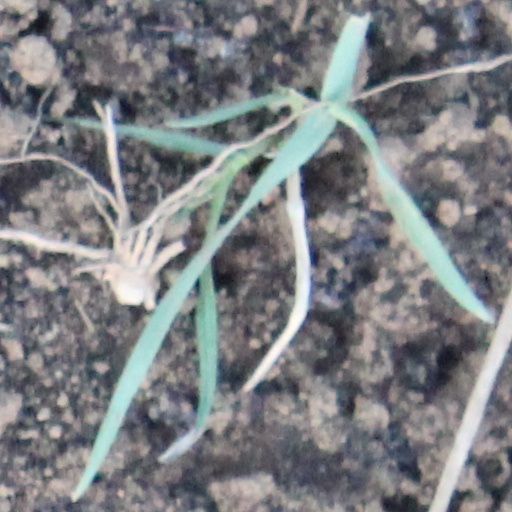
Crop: wheat